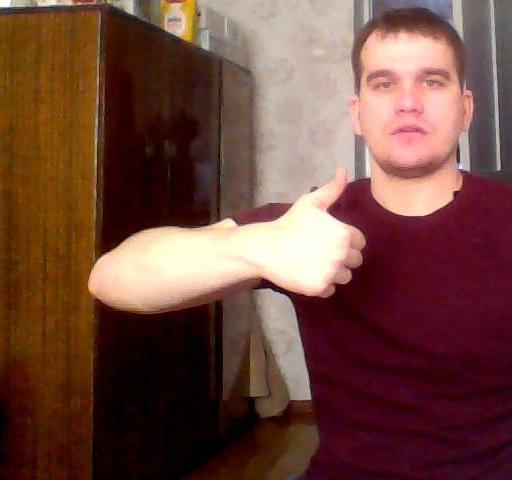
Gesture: like